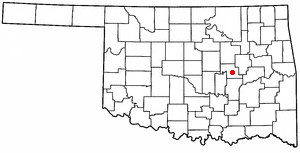
La ville américaine d’Okemah est le siège du comté d'Okfuskee, dans l’Oklahoma. Lors du recensement de 2010, elle comptait 3 223 habitants.